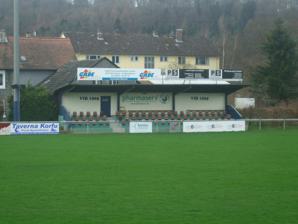
Building: Stadion an der Gisselberger Straße
Country: Germany
Year built: 1923
Stadion an der Gisselberger Straße Full name Stadion an der Gisselberger Straße Location Ockershausen , Marburg Coordinates 50°47′45.36″N 8°45′30.79″E / 50.7959333°N 8.7585528°E / 50.7959333; 8.7585528 Capacity 4,000 Field size 102 x 69 m Surface Grass Construction Built 1923 Tenants VfB Marburg The Stadion an der Gisselberger Straße is a football stadium in the district of Ockershausen in Marburg , Germany . VfB Marburg play most of their home league games here at the Gisselberger Straße stadium. The only exceptions being some cup games and friendlies against higher division clubs at the adjacent 12,000 capacity Georg-Gaßmann-Stadion . References